Thomas Spurgeon

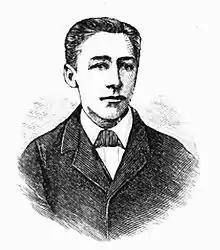

Thomas Spurgeon (20 September 1856 – 20 October 1917) was a British Reformed Baptist preacher of the Metropolitan Tabernacle, one of the fraternal twin sons of the famous Charles Spurgeon (1834–92).